Alima Mahama

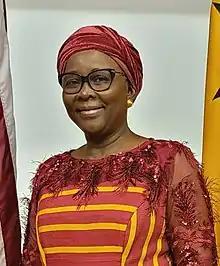
Her Excellency Alima Mahama (Hajia)

Hajia Alima Mahama (born 17 November 1957, Walewale, North East Region) is Ghana's first female ambassador to the US. She is a lawyer and was from January 2005 to January 2009 Minister for the affairs of women and children in Ghana under President John Kufuor. She was also the Ghanaian Minister of Local Government and Rural Development, appointed to the office by President Nana Akuffo-Addo on 10 January 2017 to 7 January 2021. Hajia Alima also served as the Member of Parliament for Nalerigu/Gambaga constituency and a member of the New Patriotic Party in the 7th Parliament of the 4th Republic.